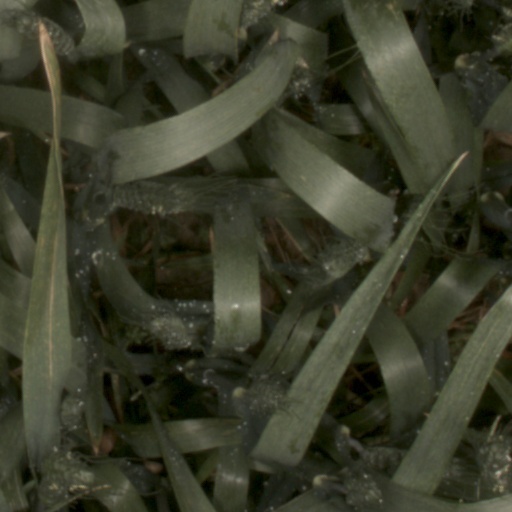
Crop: wheat